Andrea Haugen

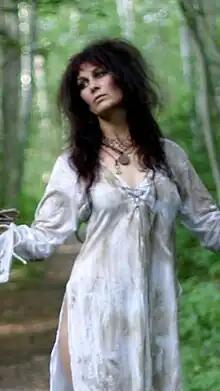
Haugen modelling as Nebelhexë in 2003

Andrea Haugen (born Andréa Meyer; 6 July 1969 – 13 October 2021), also known under her artist names of Aghast, Hagalaz' Runedance, Andréa Nebel, Nebel and Nebelhexë, was a German musician, model and author.